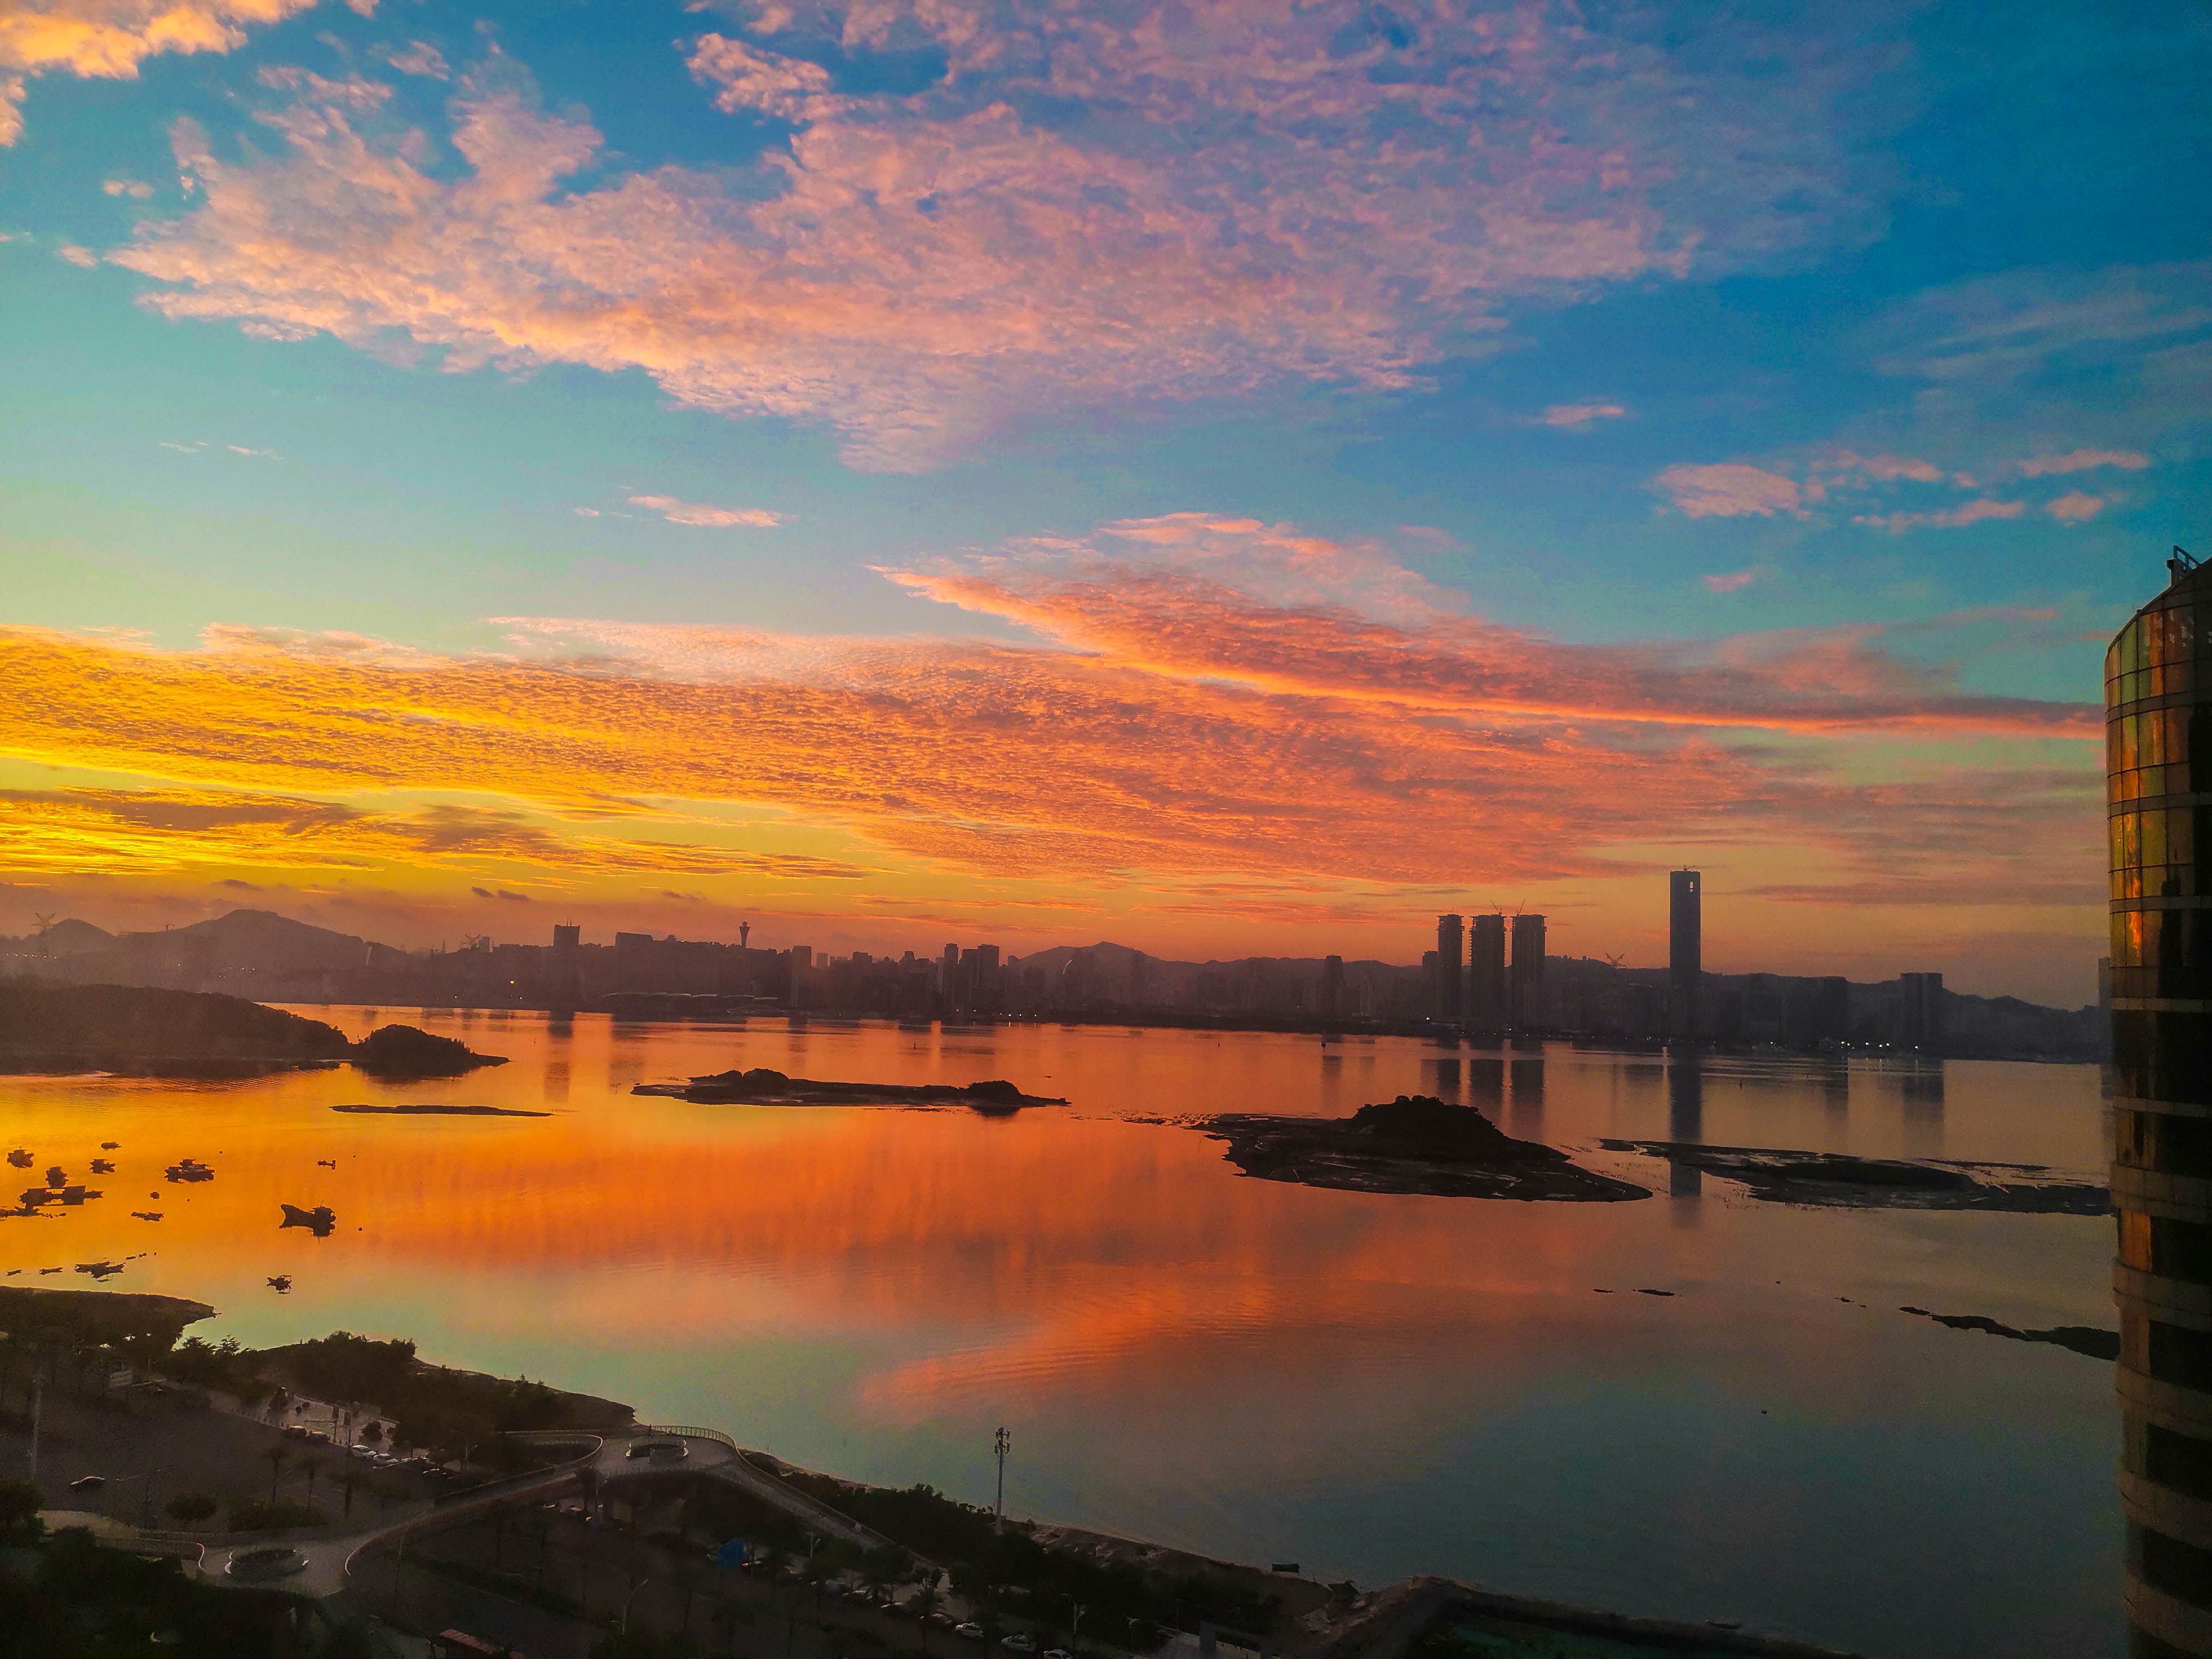
clouds, sunset, sky, afterglow, cloud, nature, horizon, water, sunrise, dusk, evening, reflection, morning, natural landscape, river, atmospheric phenomenon, sea, red sky at morning, dawn, orange, atmosphere, bridge, calm, lake, reservoir, landscape, coast, loch, inlet, sunlight, ocean, bay, bank, city, meteorological phenomenon, sound